Kismet (1955 film)

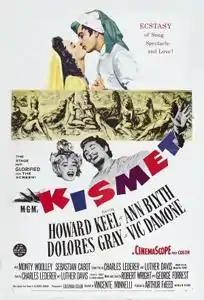
Theatrical release poster

Kismet is a 1955 American musical-comedy film directed by Vincente Minnelli and produced by Arthur Freed. It was filmed in CinemaScope and Eastmancolor and released by Metro-Goldwyn-Mayer.